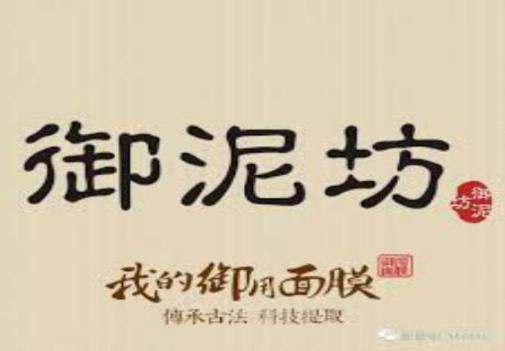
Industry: Necessities